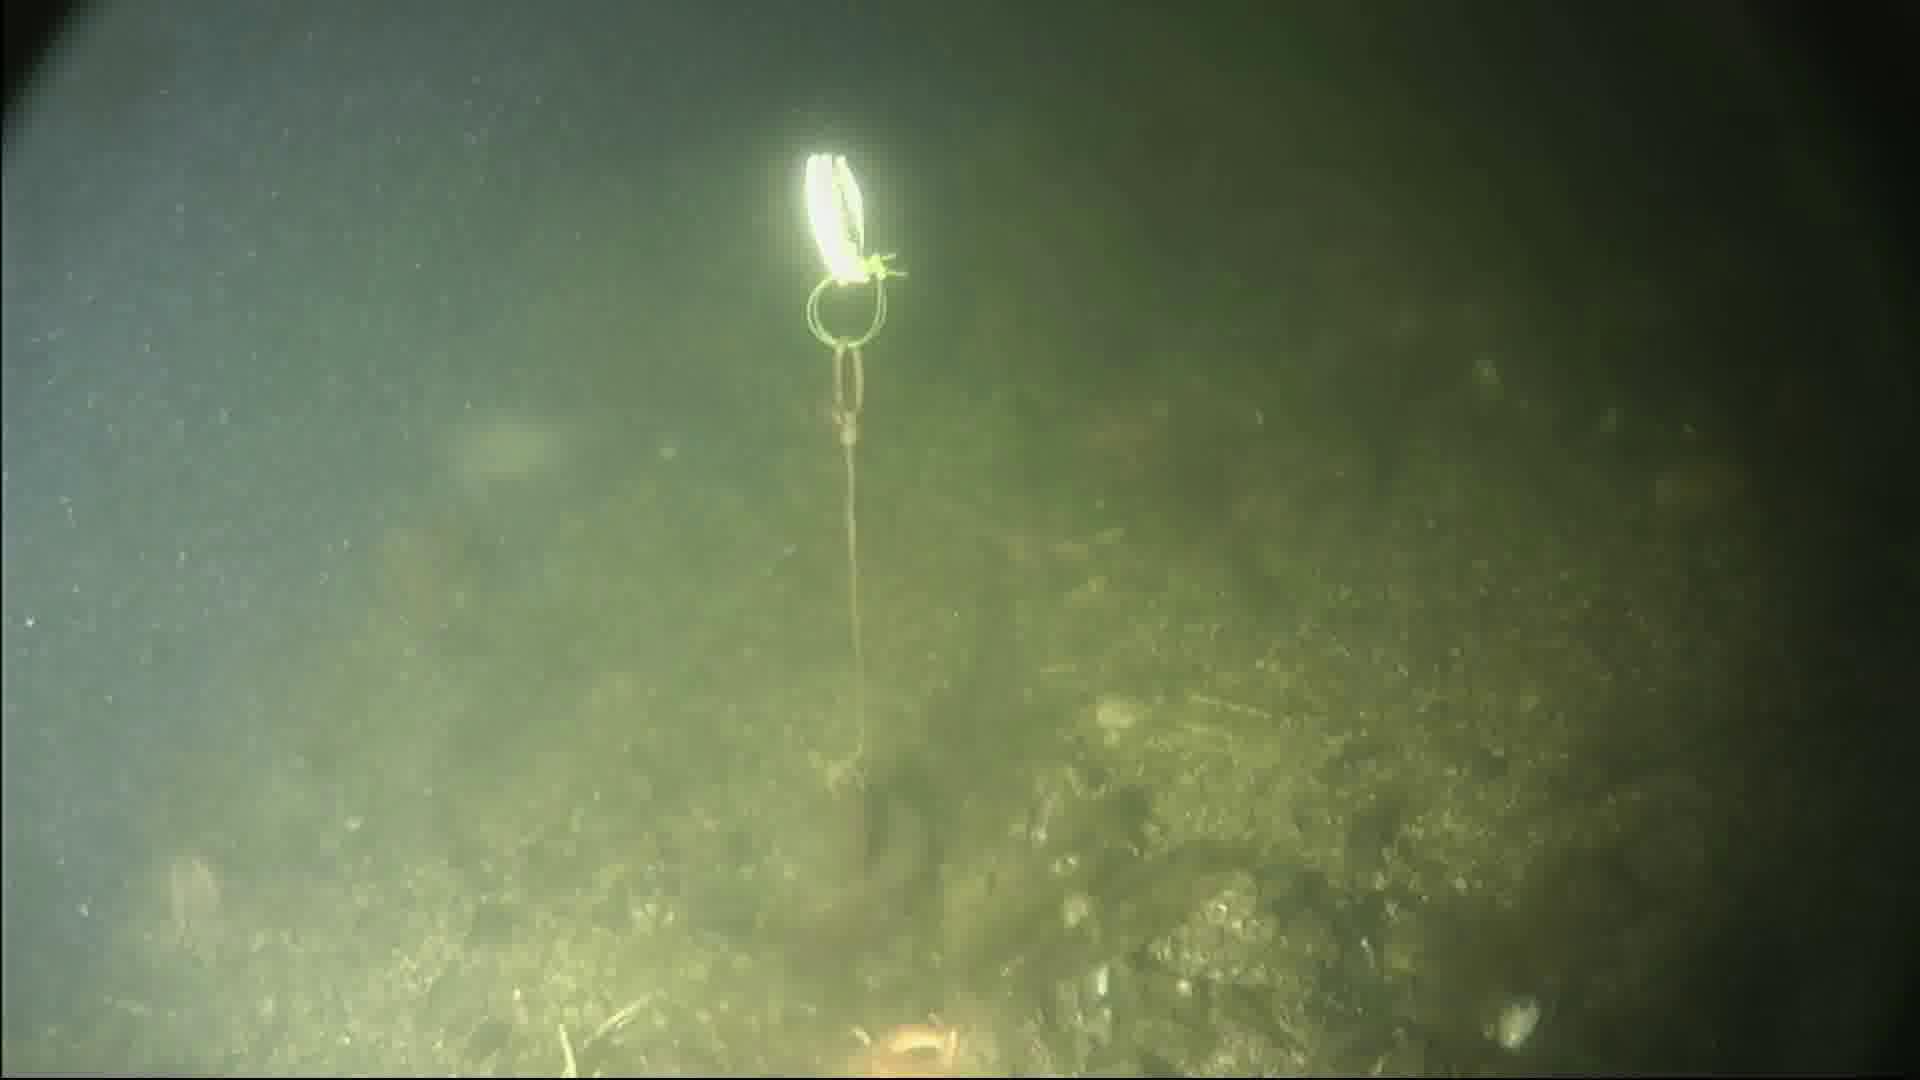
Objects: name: fish
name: starfish